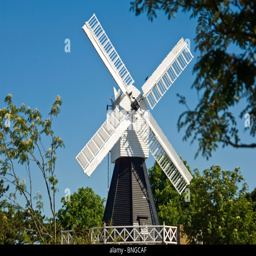
horizontal close up on a bright sunny day